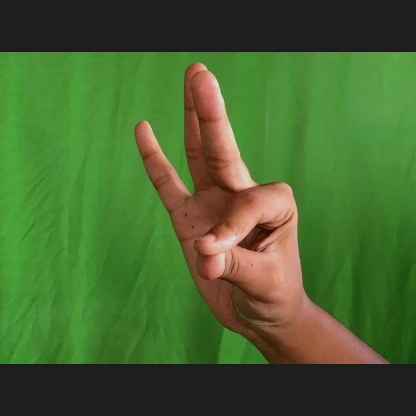
Mudra: Hamsasyam